Cleansing of the Temple

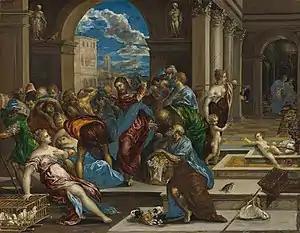
"Christ Driving the Money Changers from the Temple", Washington version, by El Greco

In all four canonical gospels of the Christian New Testament, the cleansing of the Temple narrative tells of Jesus expelling the merchants and the money changers from the Temple in Jerusalem. The scene is a common motif in Christian art.